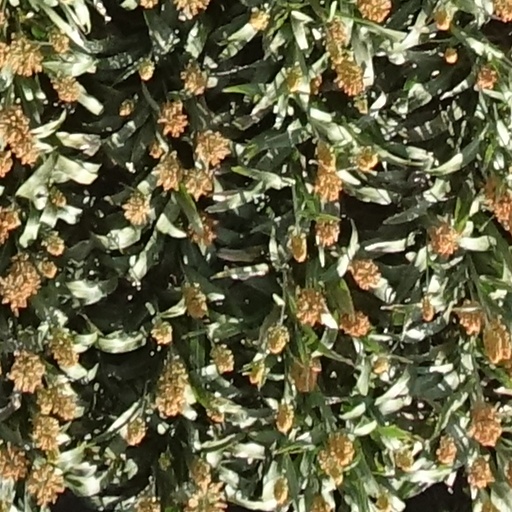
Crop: sorghum